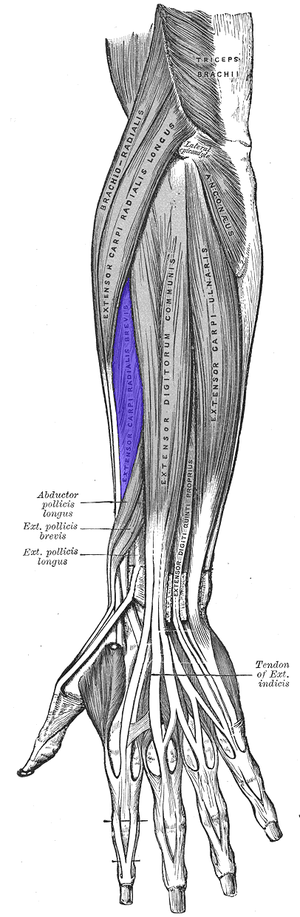
Le muscle long extenseur radial du carpe est un muscle de la loge latérale de l'avant bras.